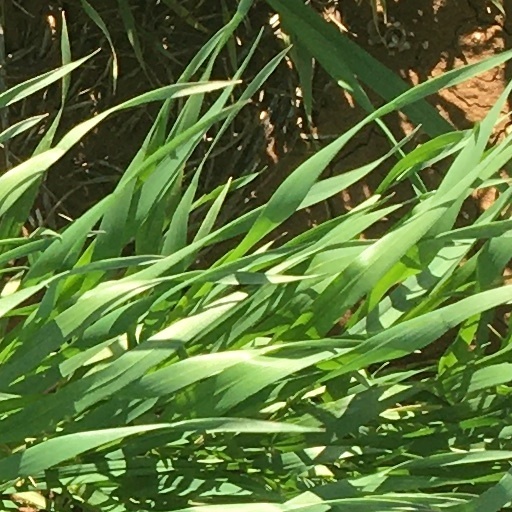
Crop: wheat